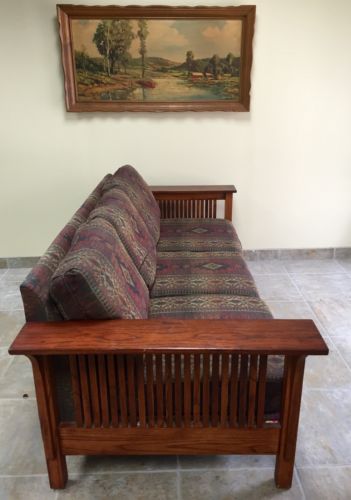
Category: sofa